SEACOM (African cable system)

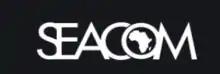
SEACOM's logo

SEACOM launched Africa's first broadband submarine cable system along the continent's Southern coasts in 2009.